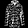
Label: Coat